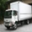
Label: truck